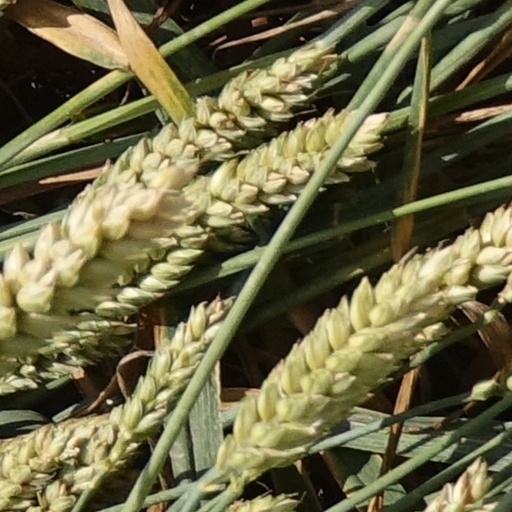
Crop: wheat